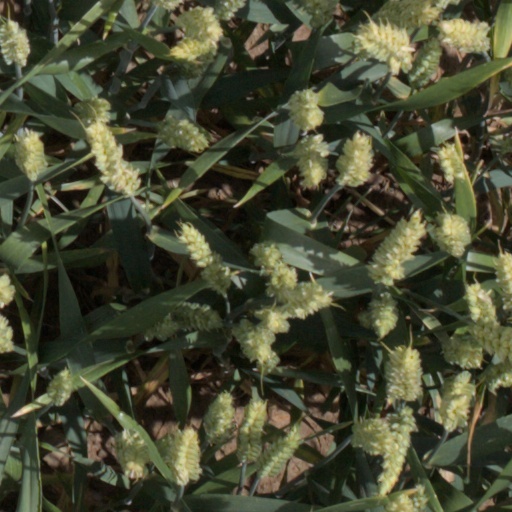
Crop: wheat